Jussi Awards

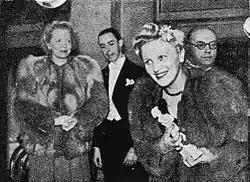
Jussi Award in 1944. Ansa Ikonen received Jussi for Best Actress.

The first Jussi Awards ceremony was held on 16 November 1944 at the Restaurant Adlon in Helsinki. The award is one of the oldest films awards in Europe.